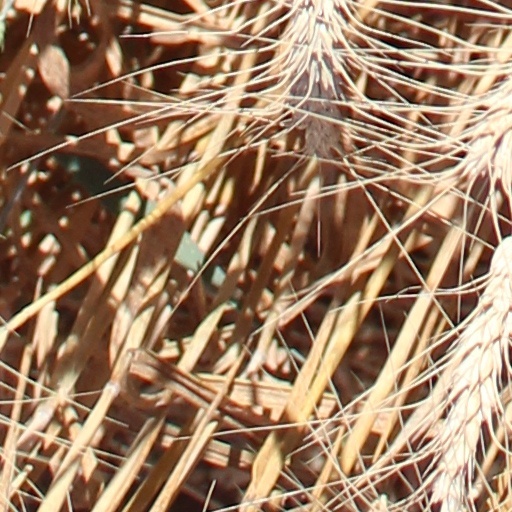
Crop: wheat